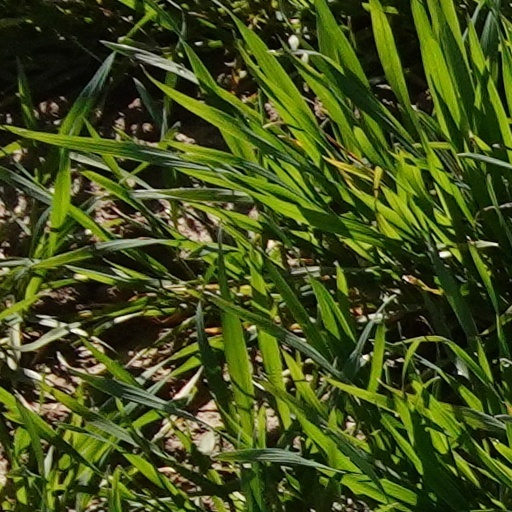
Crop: wheat